Elevation (song)

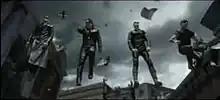
The band (as "Evil U2") in the music video for "Elevation".

The music video for "Elevation" was directed by Joseph Kahn. It was shot in the New York Street area of Universal Studios Hollywood's backlot, better known as Studio Tour.